Operation Hawthorne

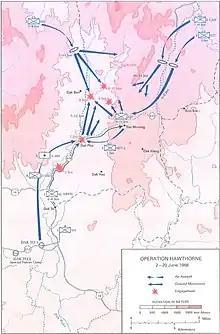
Operation Hawthorne, 2-20 June 1966

On 3 June elements of the ARVN 42nd Regiment moved north by road from Đắk Tô to Toumorong, while the 1st Battalion, 327th Infantry Regiment was deployed by helicopter to blocking positions north and east of Toumorong. On 6 June the garrison at Toumorong was relieved and withdrawn while the 1/327th and Company A 2nd Battalion, 502nd Infantry Regiment and Battery B 2nd Battalion, 320th Artillery Regiment remained at Toumorong and in the surrounding area.